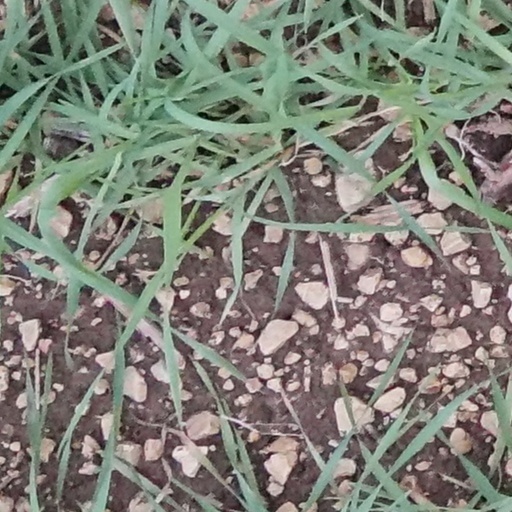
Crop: wheat